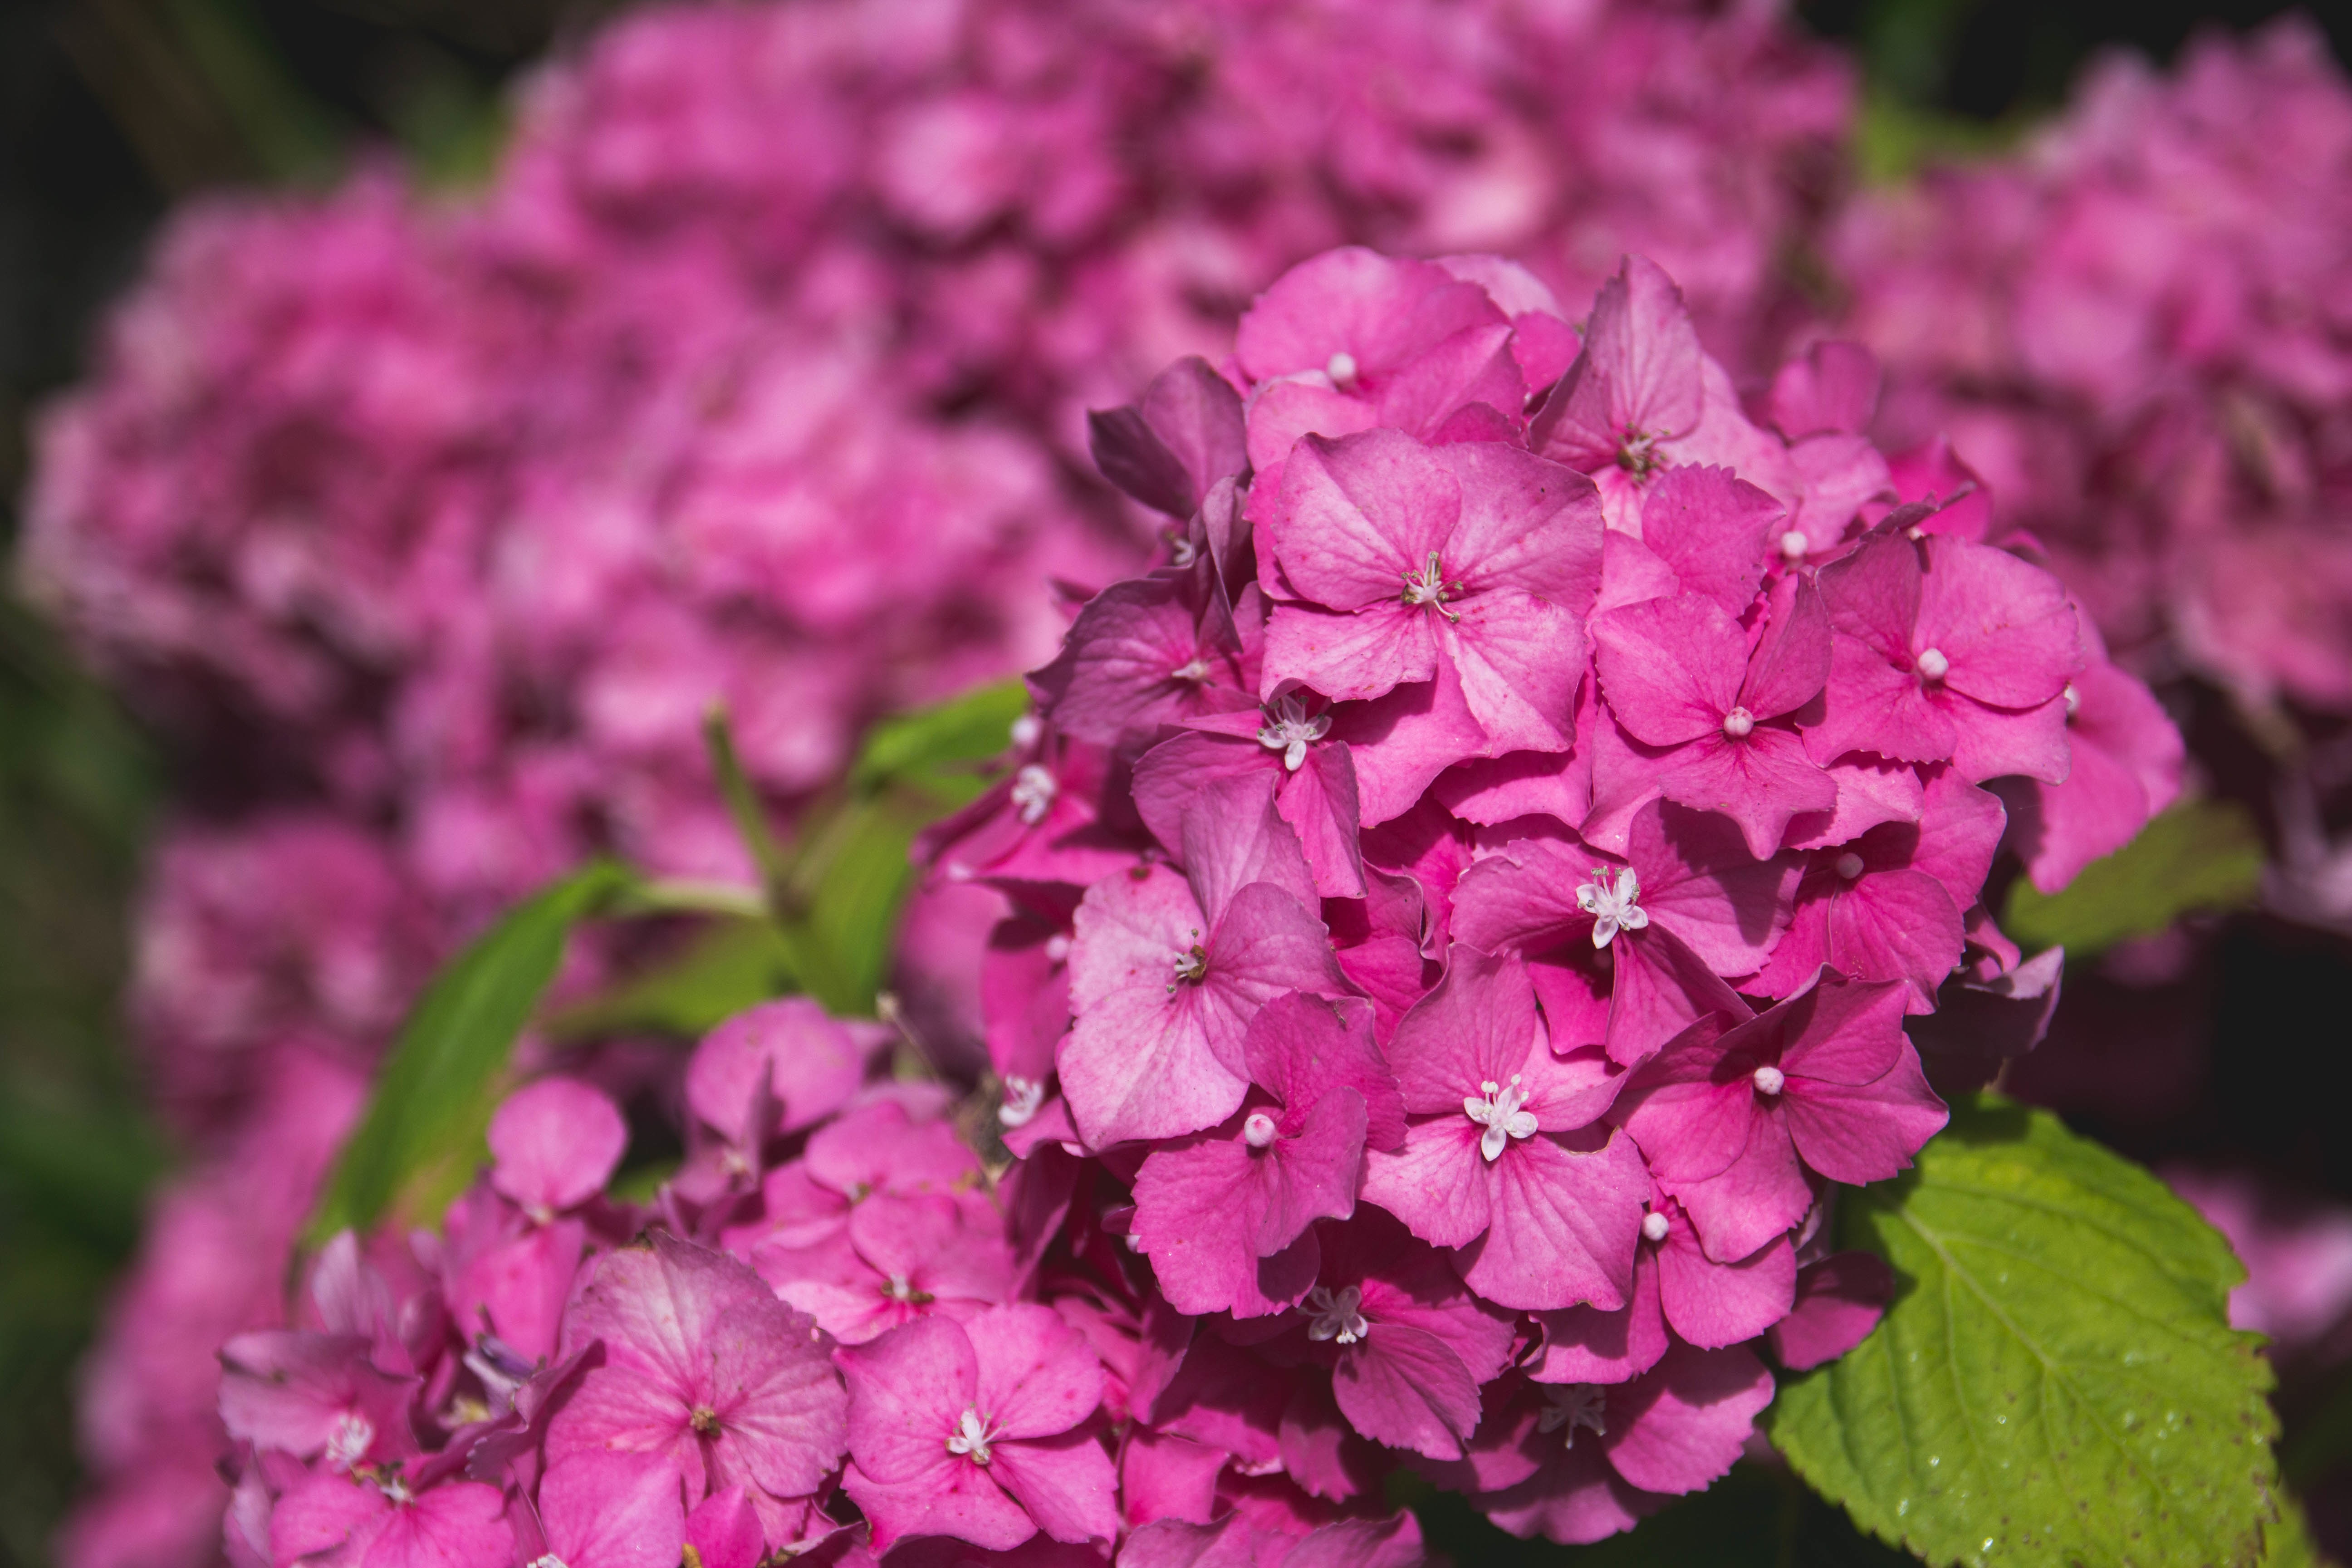
blossom, plant, flower, petal, pink, flora, hydrangea, shrub, flowering plant, hydrangeaceae, cornales, annual plant, land plant, hydrangea serrata